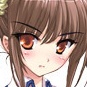
Portrait style: Anime Portrait